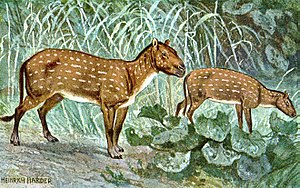
Hyracotherium
Hyracotherium er en uddød slægt af små uparrettåede hovdyr, der er fundet som fossiler. Det var et dyr på størrelse med en hund, der levede for omkring 53 millioner år siden. Dyret blev længe regnet for at være det tidligst kendte medlem af hestefamilien, men ifølge en nyere undersøgelse tilhører den først beskrevne art, Hyracotherium leporinum, der blev fundet i det sydøstlige England i stedet en mere basal, nu uddød familie. De øvrige arter i slægten er flyttet til andre slægter, heriblandt Eohippos, der tidligere var synonym for Hyracotherium.